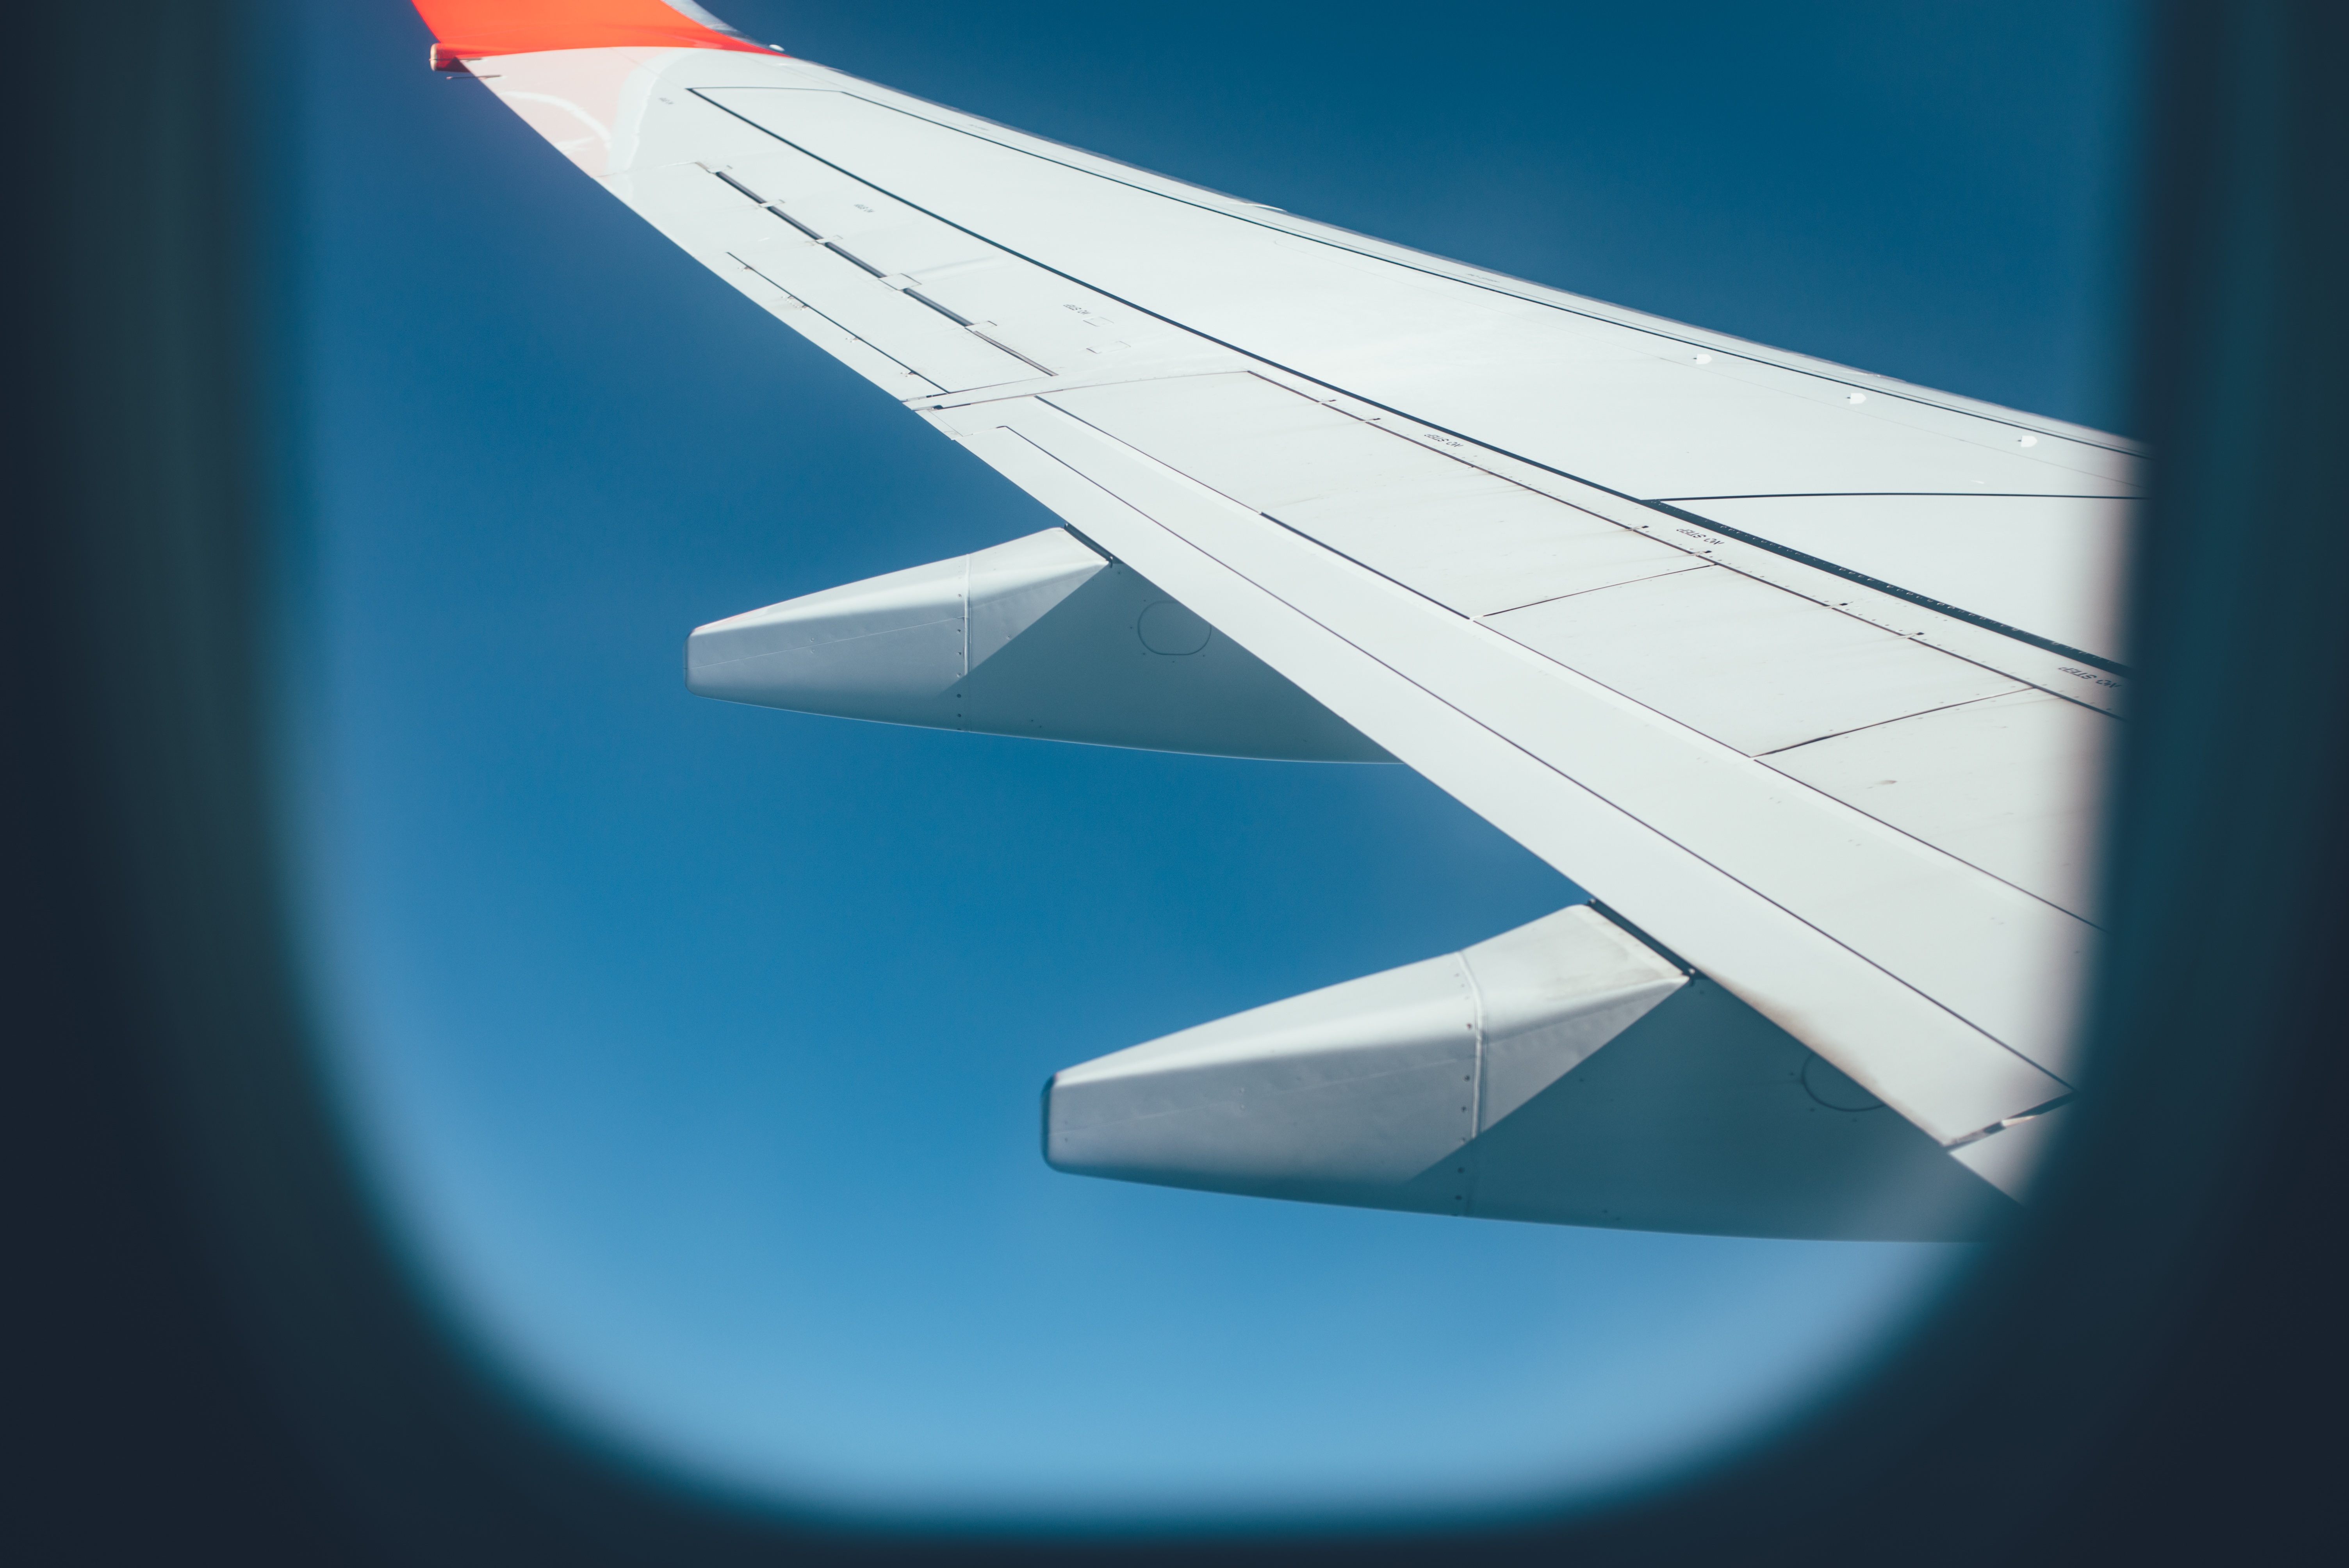
wing, airplane, aircraft, vehicle, aviation, flight, surfboard, blue, airliner, shape, screenshot, air travel, atmosphere of earth, computer wallpaper, surfing equipment and supplies